Brazil–Lithuania relations

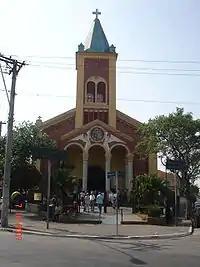
Igreja São José (St Joseph's Church) founded in 1936 by the Lithuanian Community in Vila Zelina, São Paulo, Brazil.

The first Lithuanian to set foot on Brazilian soil, according to a record dated in 1866, was a certain colonel Andrius Višteliauskas. His mission was to aid the Brazilian armed forces in the Paraguayan War that was going on at that time. Višteliauskas experience in Brazil may have influenced people in his homeland, perhaps by his writings or perhaps after he traveled home. A few years later a group of Lithuanian immigrants and their families arrived in Brazil. In 1890, twenty-five Lithuanian families entered the land of Brazil. Their destination was the newly established colony of Ijuí, situated on the red and fertile soil of the northwestern part of the state of Rio Grande do Sul. Between 1920 and 1930, there was a community of 30,000 Lithuanians residing in Brazil.